Question: Please indicate a possible affordance area of the hot dog that can be used for eating
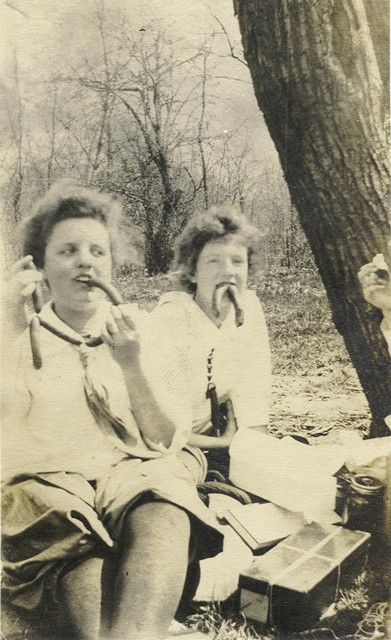
Answer: [26.477, 279.098, 45.726, 370.526]